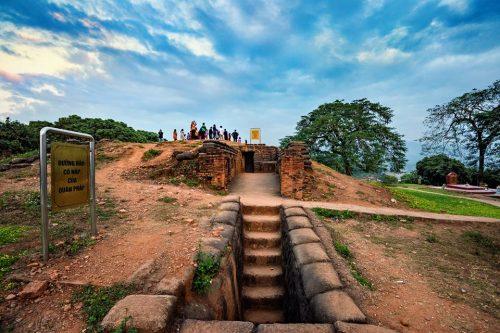
bên trong khu di tích đang có sự xuất hiện của những du khách